The Cure

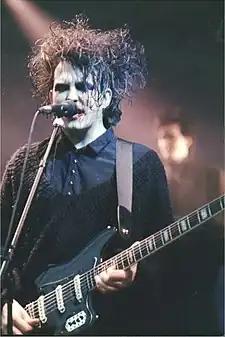
Robert Smith in 1989

The Cure are often identified with the gothic rock genre, and are viewed as one of the form's definitive bands. However, the band has routinely rejected classification, particularly as a gothic rock band. Robert Smith said in 2006, "It's so pitiful when 'goth' is still tagged onto the name The Cure", and added, "We're not categorisable. I suppose we were post-punk when we came out, but in total it's impossible ... I just play Cure music, whatever that is." While typically viewed as producers of dark and gloomy music, the Cure have also yielded a number of upbeat songs and been part of the new wave movement. "Spin" has said "the Cure have always been an either/or sort of band: either ... Robert Smith is wallowing in gothic sadness or he's licking sticky-sweet cotton-candy pop off his lipstick-stained fingers." In 2004, Smith observed, "It's always been paradoxical that it's pushed down people's throats that we're a goth band. Because, to the general public, we're not. To taxi drivers, I'm the bloke that sings 'Friday I'm in Love'. I'm not the bloke who sings 'Shake Dog Shake' or 'One Hundred Years'."